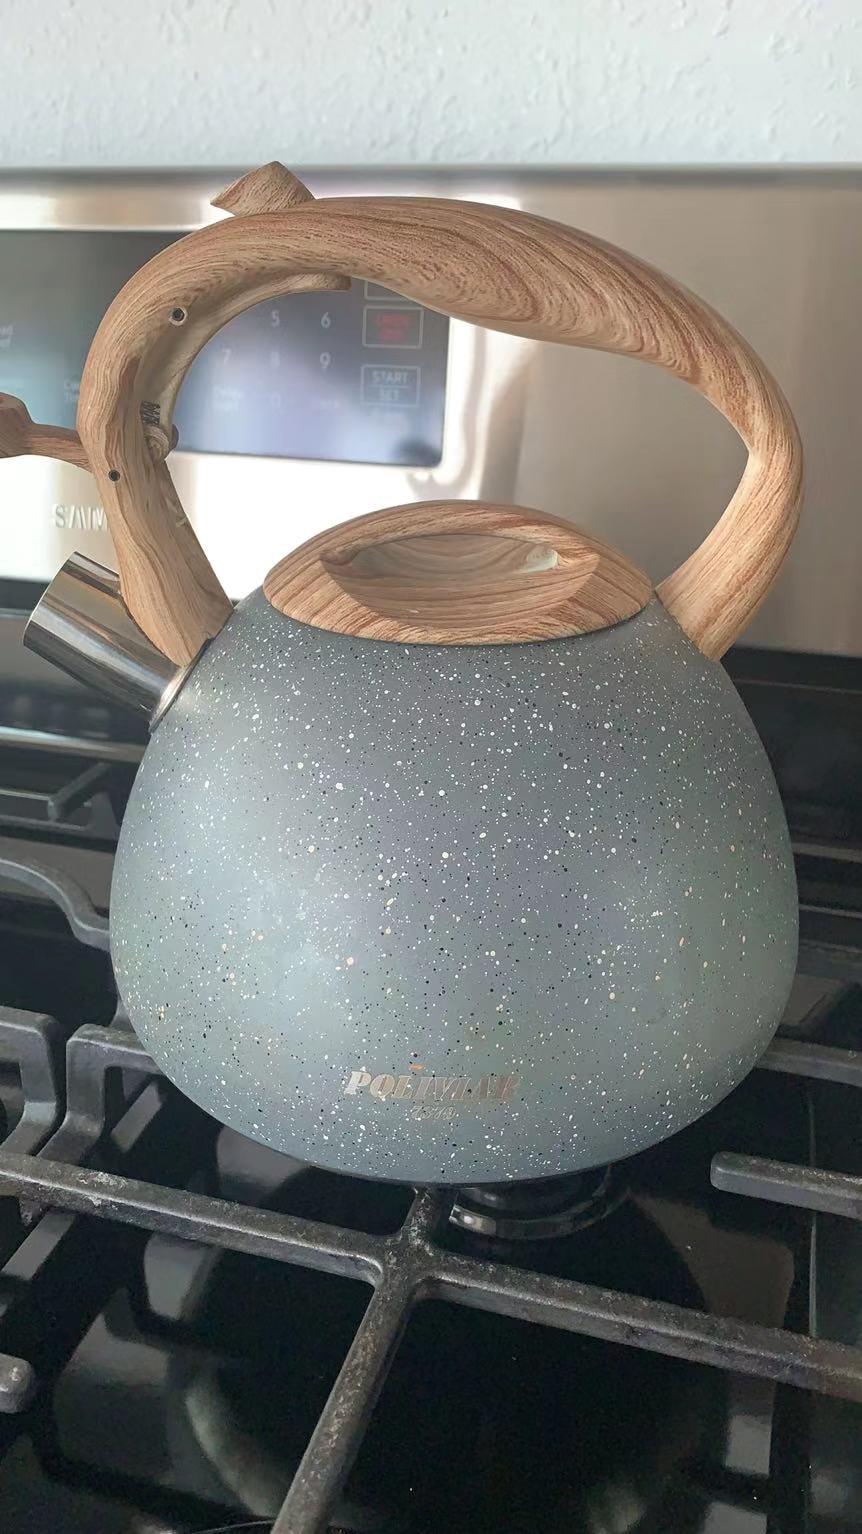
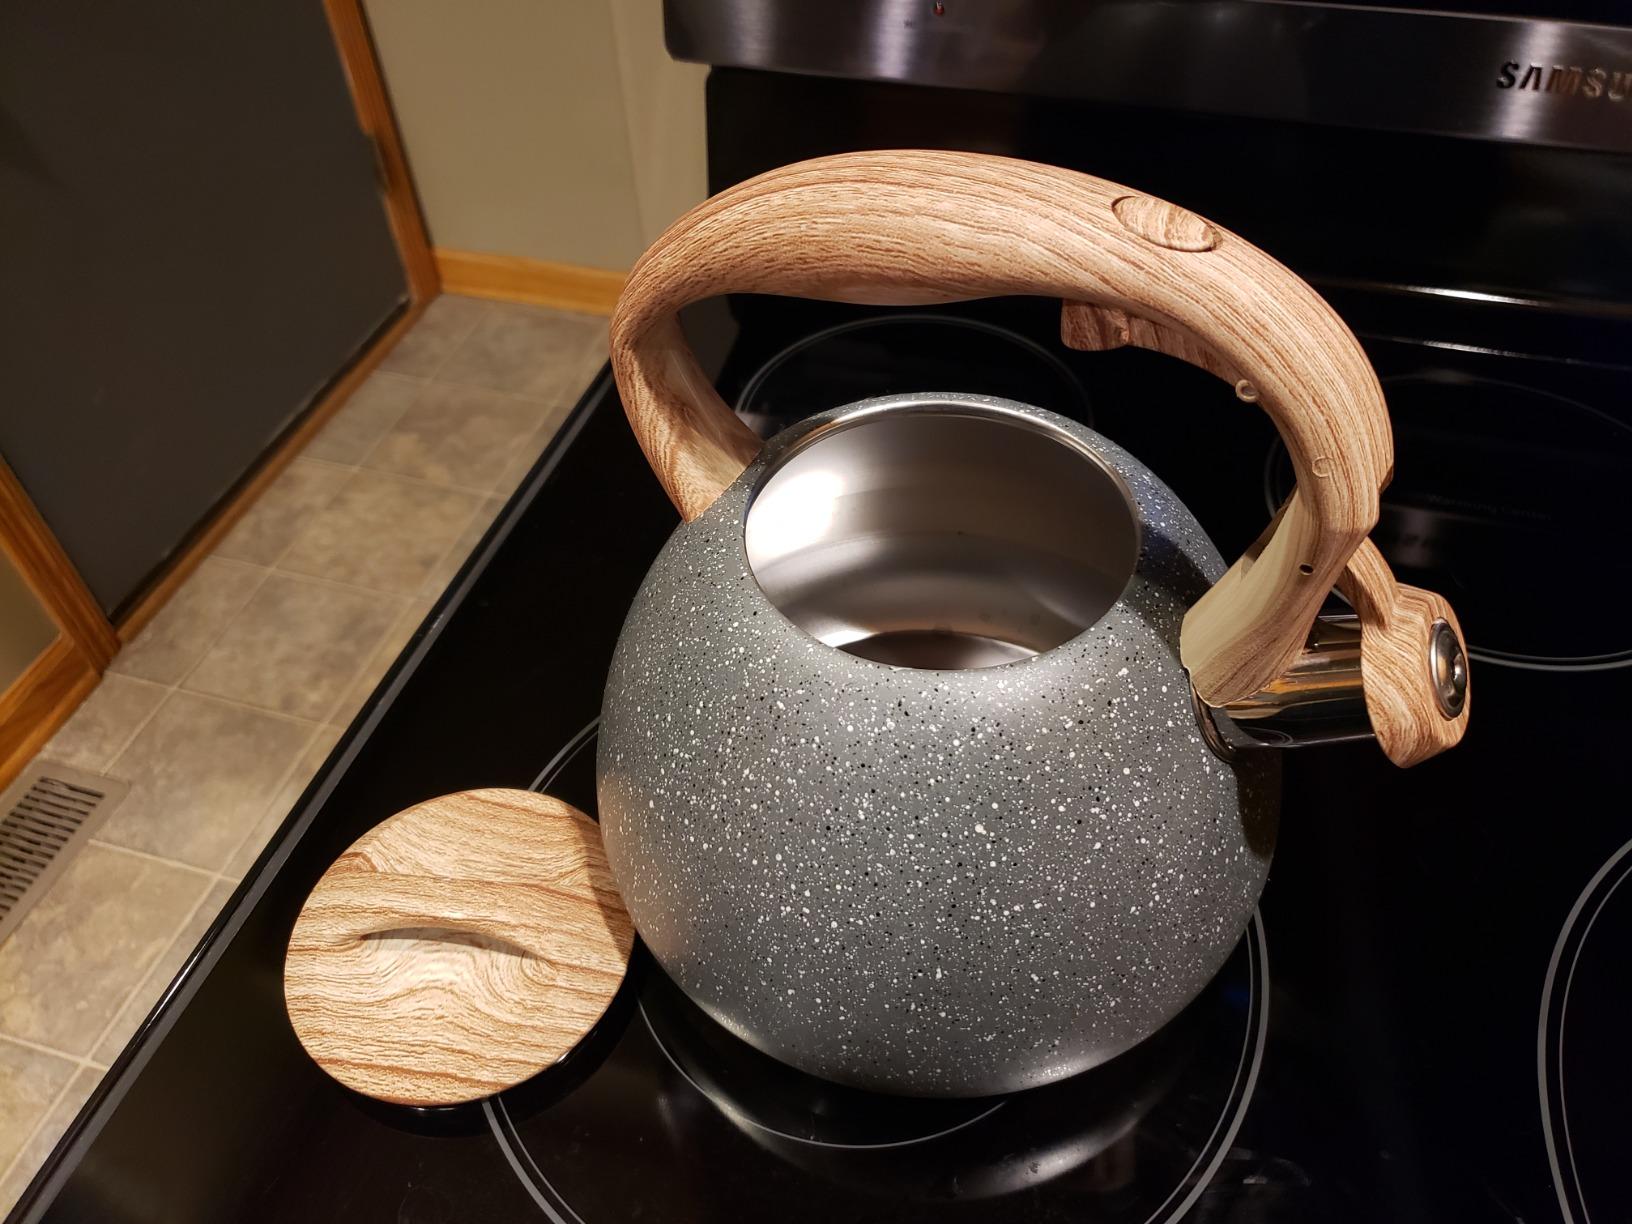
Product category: items_kettle
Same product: yes